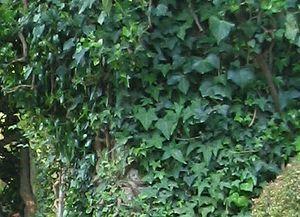
La décoration végétale se traduit par des motifs inspirés de la nature. Ces motifs tapissent les murs des palais orientaux, comme les palais occidentaux classiques.